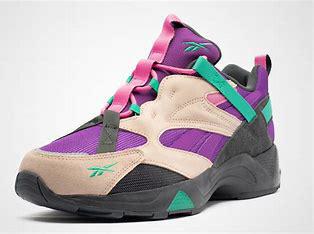
Brand: Reebok
Model: Aztrek 96